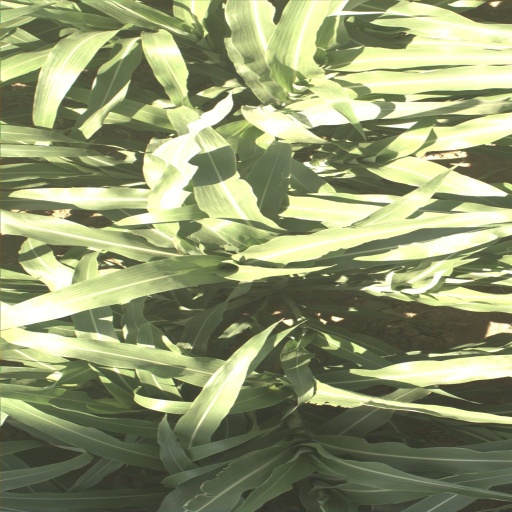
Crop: sorghum